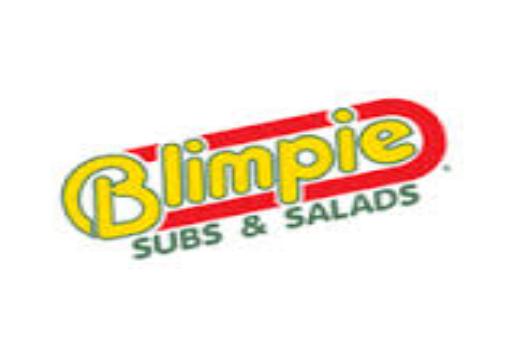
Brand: Blimpie
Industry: Food